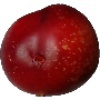
Label: Nectarine 1